Ambrose Alli University Library

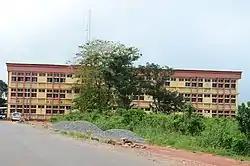
Side View of Ambrose Alli University Library

Ambrose Alli University Library, situated in its parent institution, was established after the formation of the university in 1982 by the then Governor of Bendel State (now Edo and Delta state), Professor Ambrose Folorunso Alli (1979 – 1983).